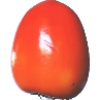
Label: kaki